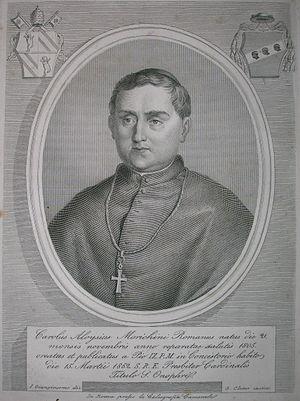
Carlo Luigi Morichini est un cardinal italien du XIXᵉ siècle.